XHQRV-FM

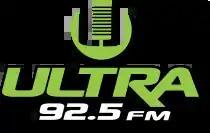
XHQRV was owned by Ultra until 2015

In 1972, XEJPM-AM 1510 received its concession. The station broadcast from Villa Cardel as a daytimer with 500 watts and took its calls from its original concessionaire and owner, José Pinto Meneses.